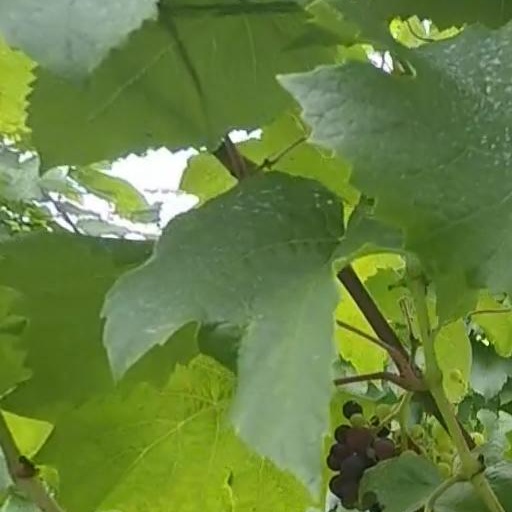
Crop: grape